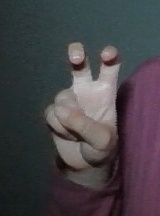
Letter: toot